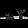
Label: Sandal